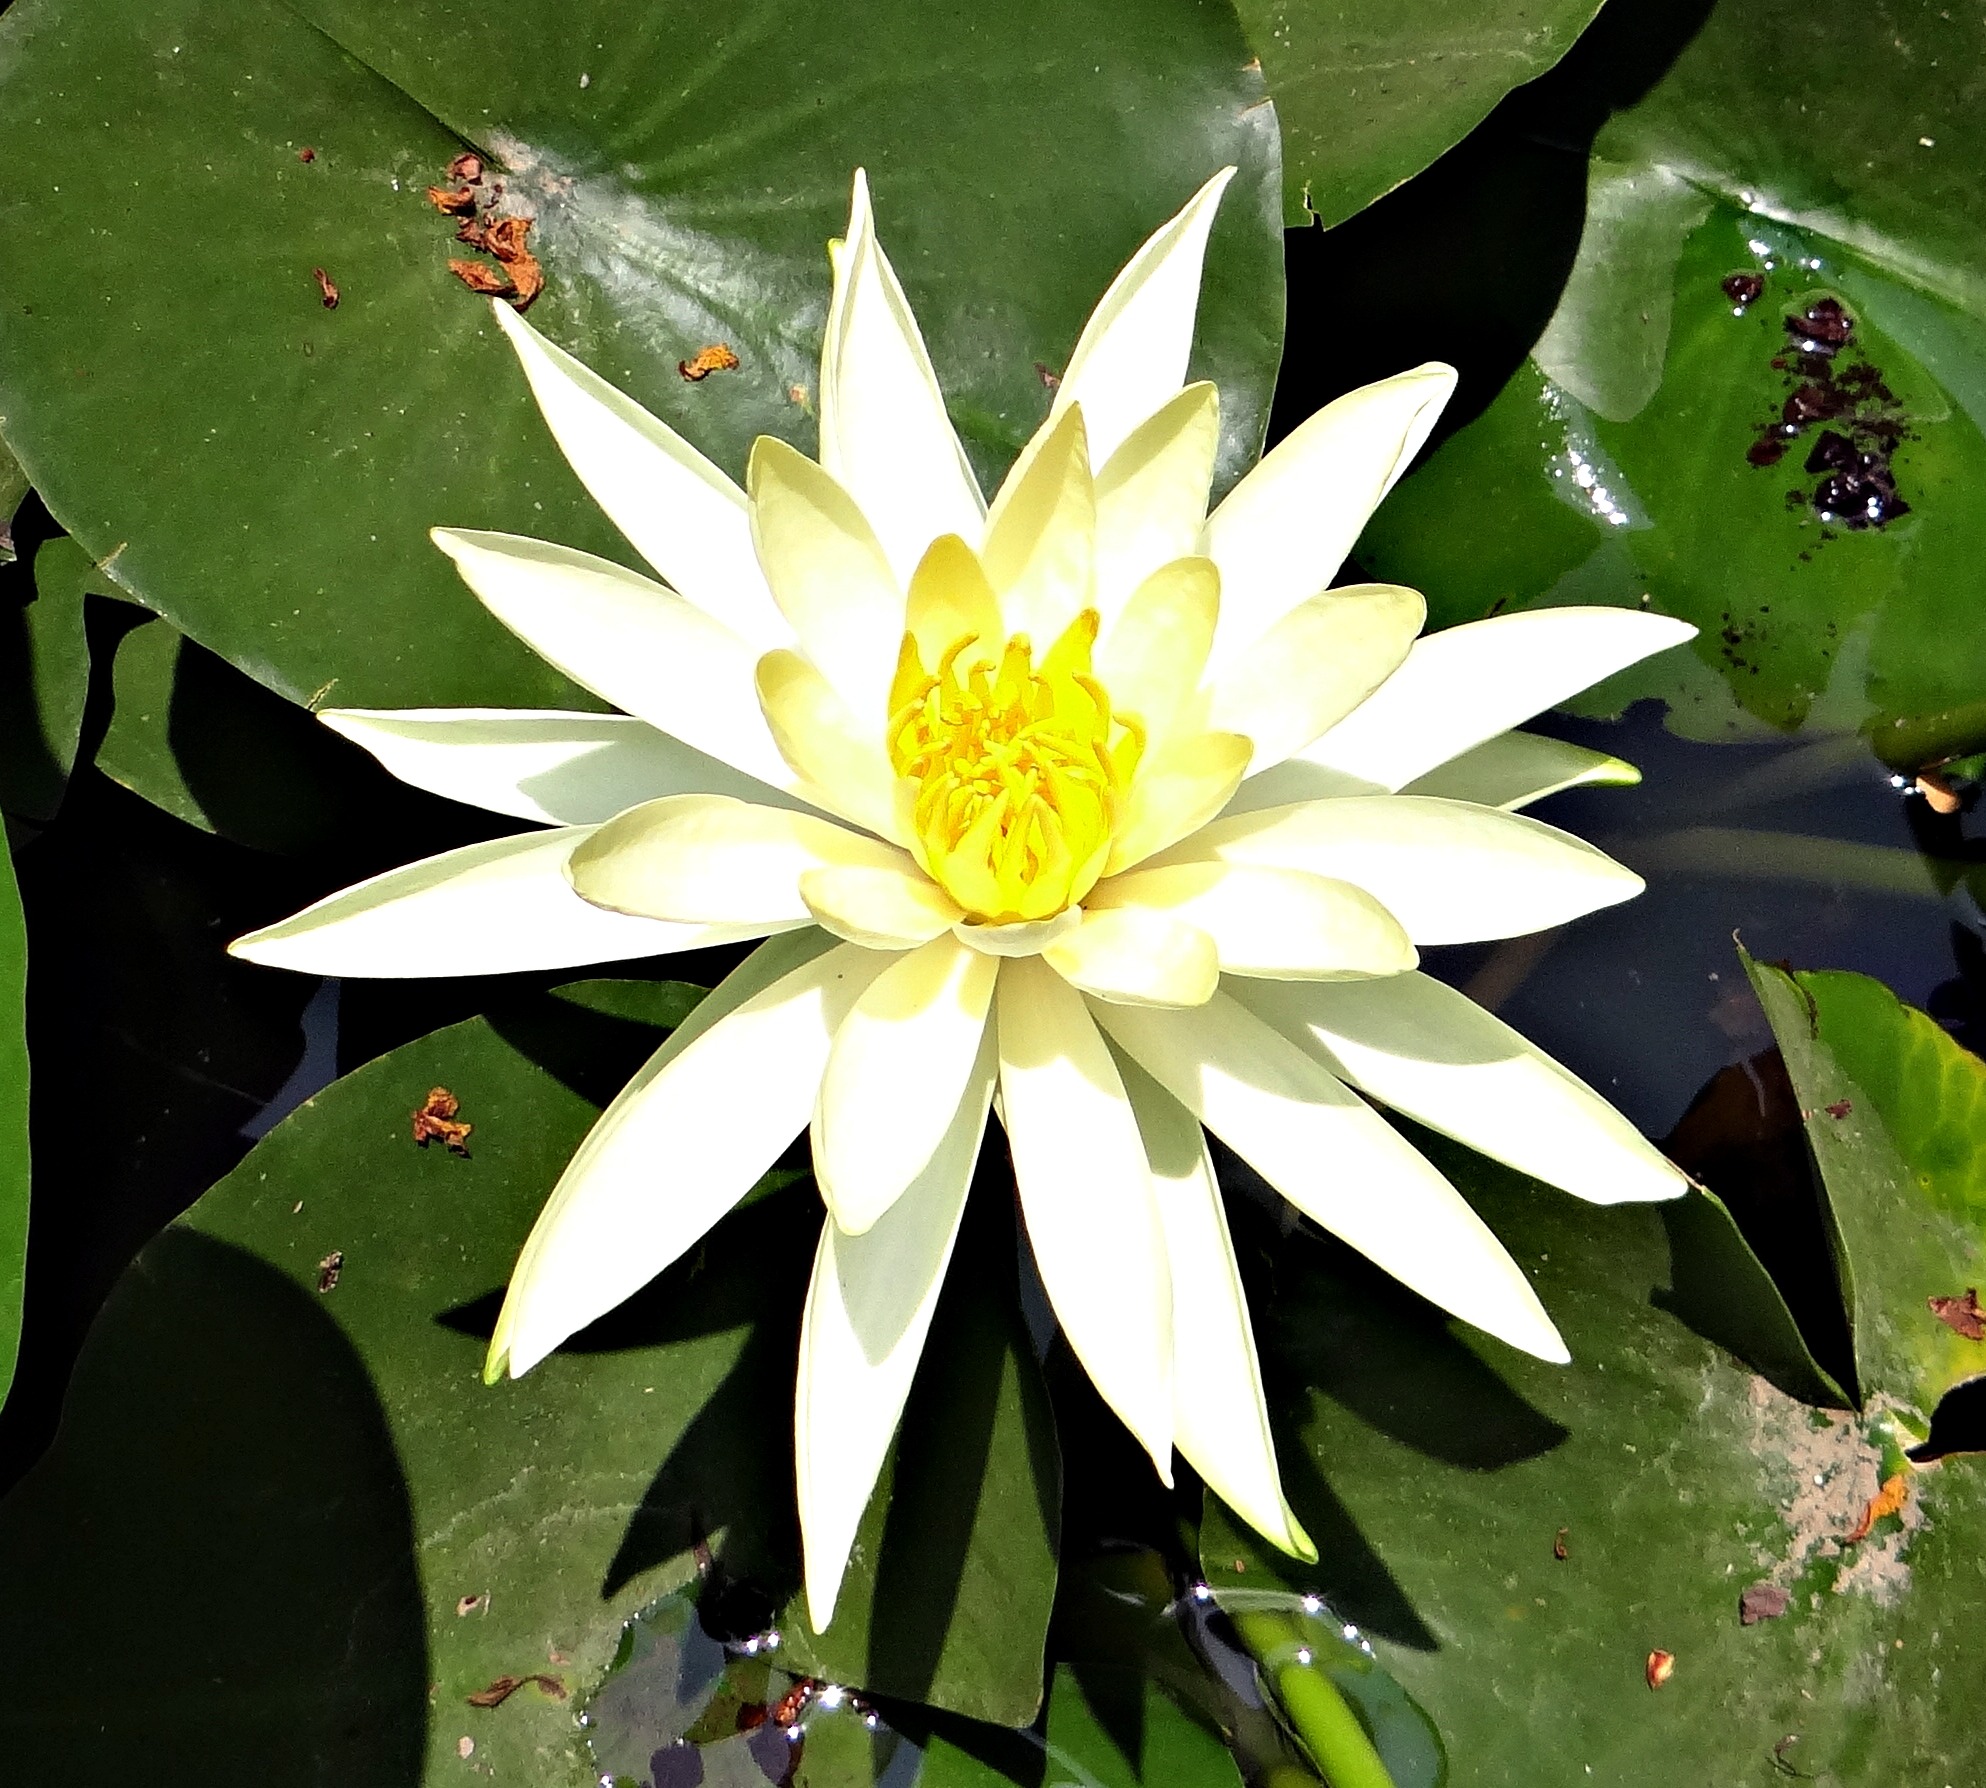
nature, plant, leaf, flower, bloom, green, botany, aquatic, yellow, sacred lotus, aquatic plant, flora, water lily, nymphaeaceae, lotus, india, lily, bangalore, macro photography, flowering plant, nymphaea mexicana, yellow waterlily, mexican waterlily, banana waterlily, land plant, lotus family, proteales, hedgehog cactus